Dolores del Río

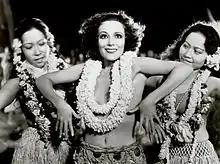
Dolores del Río in "Bird of Paradise" (1932)

Edwin Carewe still had ambitions to marry del Río, with the intent that they become a famous Hollywood couple. Carewe prepared his divorce from his wife Mary Atkin and seeded false rumors about a romance with del Río in campaigns of his films. During the filming of "Evangeline", del Río considered separating professionally from Carewe, seeking support and advice from United Artists lawyers, since Carewe had an exclusivity contract signed by her.